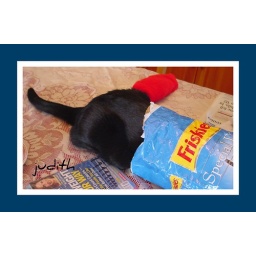
leaving an open bag of cat food around is just inviting trouble!